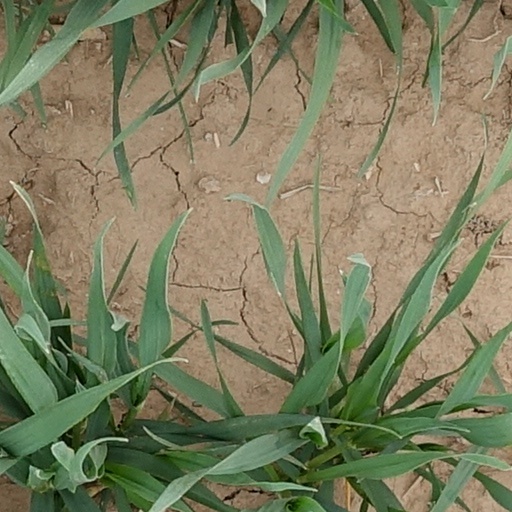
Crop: wheat